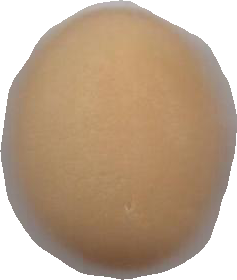
Variety: Anjasmoro